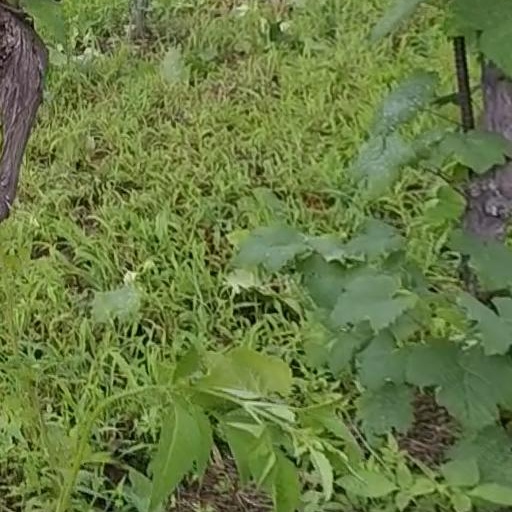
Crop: grape